Provincial Reconstruction Team Meymaneh

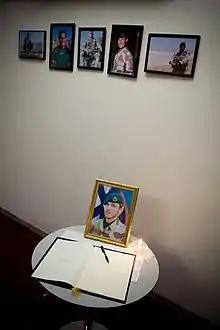
Book of condolences for one of the unit's soldiers who was killed on duty.

Norwegian, Latvian, Macedonian and US soldiers all receive the non-article five medal after 30 days service in ISAF. The Norwegian soldiers also receive the International Operations medal after 90 days of service.